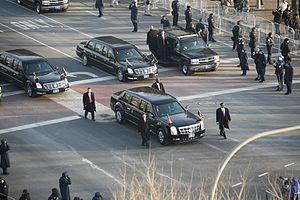
Un officier de sécurité ou garde du corps est un individu dont la fonction est de protéger une personne en cas de tentative d'agression ou les biens qu'elle portent en cas de tentative de vol.
Cadillac One désigne informellement la voiture présidentielle utilisée par le président des États-Unis. Elle est ainsi appelée par analogie à l'avion et à l'hélicoptère qui servent au transport du président. Il s'agit traditionnellement d'une limousine Cadillac transformée.